Werner Schuster (sportsman)

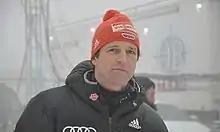

Werner Schuster (born 4 September 1969 in Hirschegg) is an Austrian ski jumping coach and a former ski jumper who competed from 1987 to 1995. He was the head coach of the German ski jumping national team from 2008 to 2019.